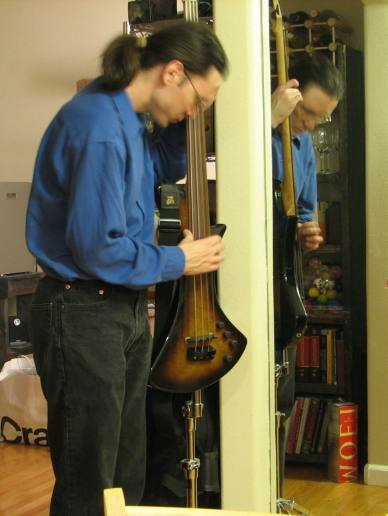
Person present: Yes